Maximilian Reinelt

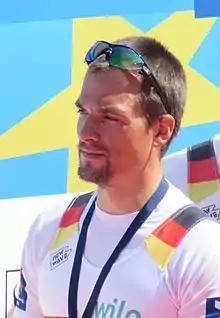
Reinelt in 2016

Maximilian Reinelt (24 August 1988 – 9 February 2019) was a German rower and physician. He won a gold medal at the 2012 Summer Olympics, and a silver medal at the 2016 Summer Olympics, as well as two World Championships and four European Championships. In 2016, he was awarded the Silbernes Lorbeerblatt, Germany's highest sports award.